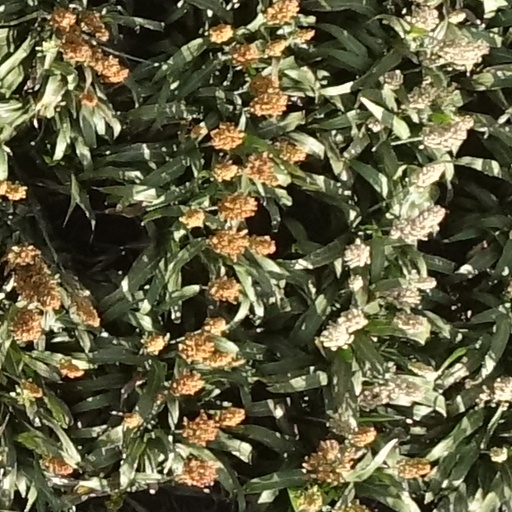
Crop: sorghum